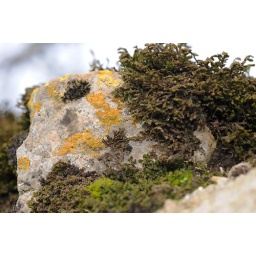
13 Feb 2010, 44/365 #44. Lots of colour and textures here with the moss against the stone and the orange as well.